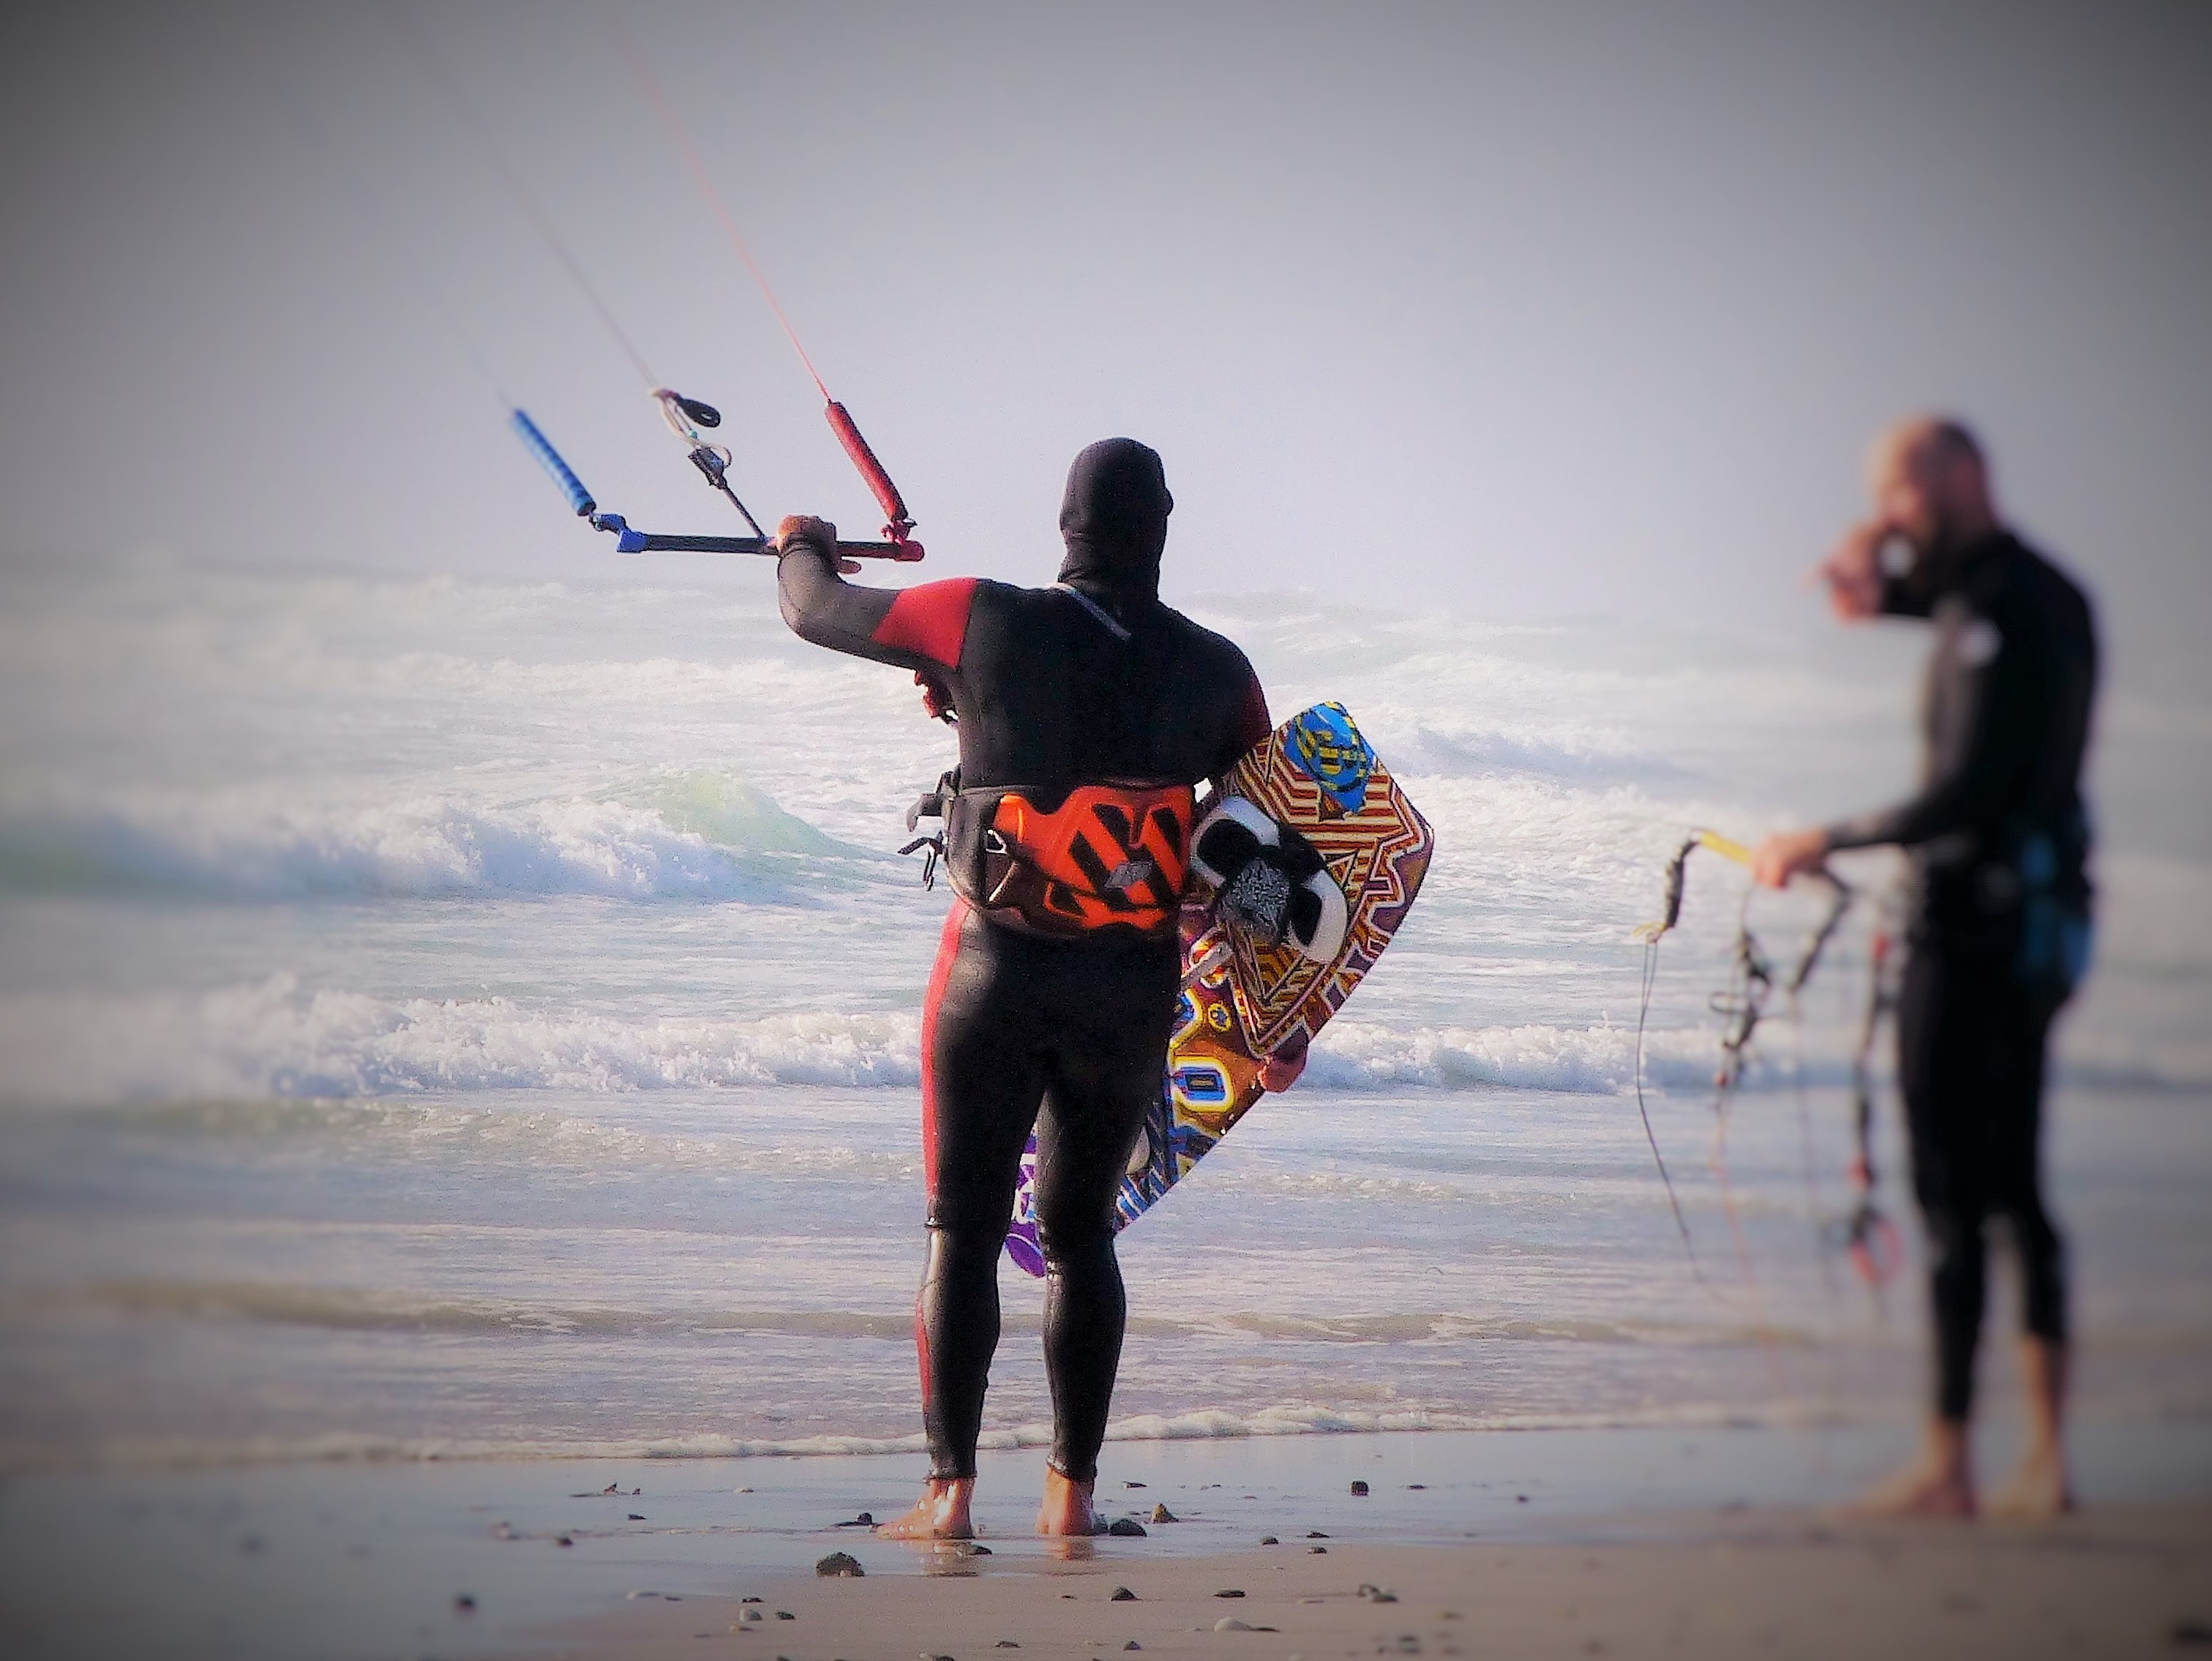
screen, beach, sea, coast, water, ocean, sky, sport, wave, lake, wind, fly, summer, surfer, surf, surfing, human, blue, colorful, leisure, toy, wind power, sporty, sports, kitesurfing, hobby, kiteboarding, kiteboard, kiting, water sports, dragons, kitesurfer, kite surfing, recreational sports, windsport, kite surf, wind surfing, trend sports